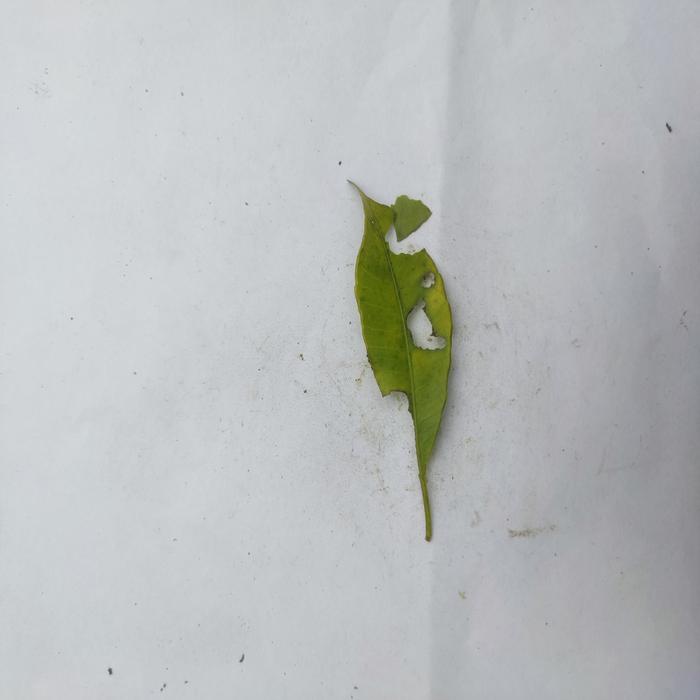
Crop: Hog Plum
Leaf condition: Anthracnose